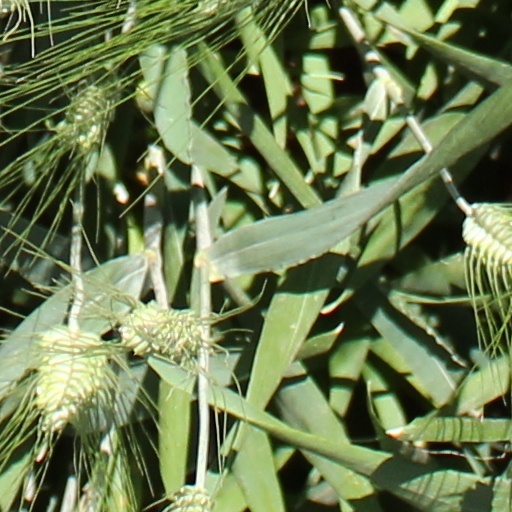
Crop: wheat